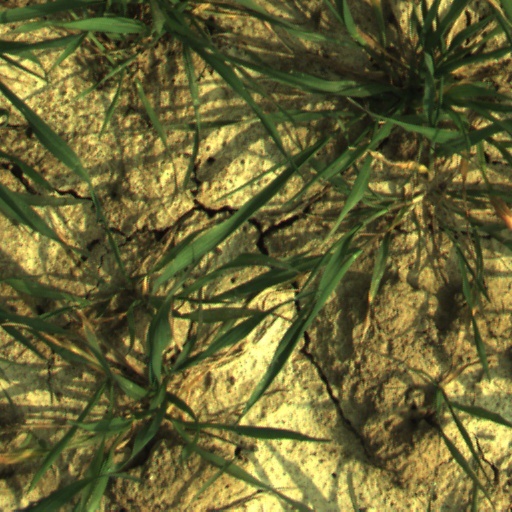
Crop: wheat